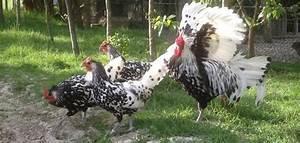
chicken